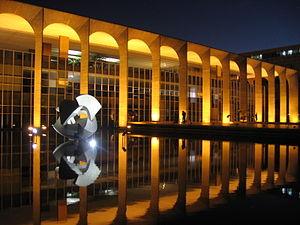
L'Axe monumental est une artère qui constitue le principal axe de circulation de Brasilia, capitale du Brésil.
Le ministère des Affaires étrangères, aussi connu comme Itamaraty, est le ministère des Affaires étrangères du gouvernement de la République fédérative du Brésil et est responsable de la préparation et la mise en œuvre de la politique étrangère du pays.